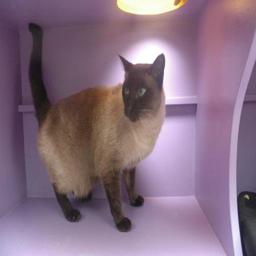
Animal: cats